63rd Street Tunnel

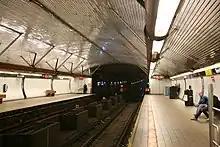
The Roosevelt Island station

The IND 63rd Street Line went into service on October 29, 1989, twenty years after construction began, with new stations at Lexington Avenue, Roosevelt Island, and 21st Street/41st Avenue in Queens. The connector to the Queens Boulevard Line had not yet started construction. It was nicknamed the "tunnel to nowhere" due to its lack of connections in Queens.